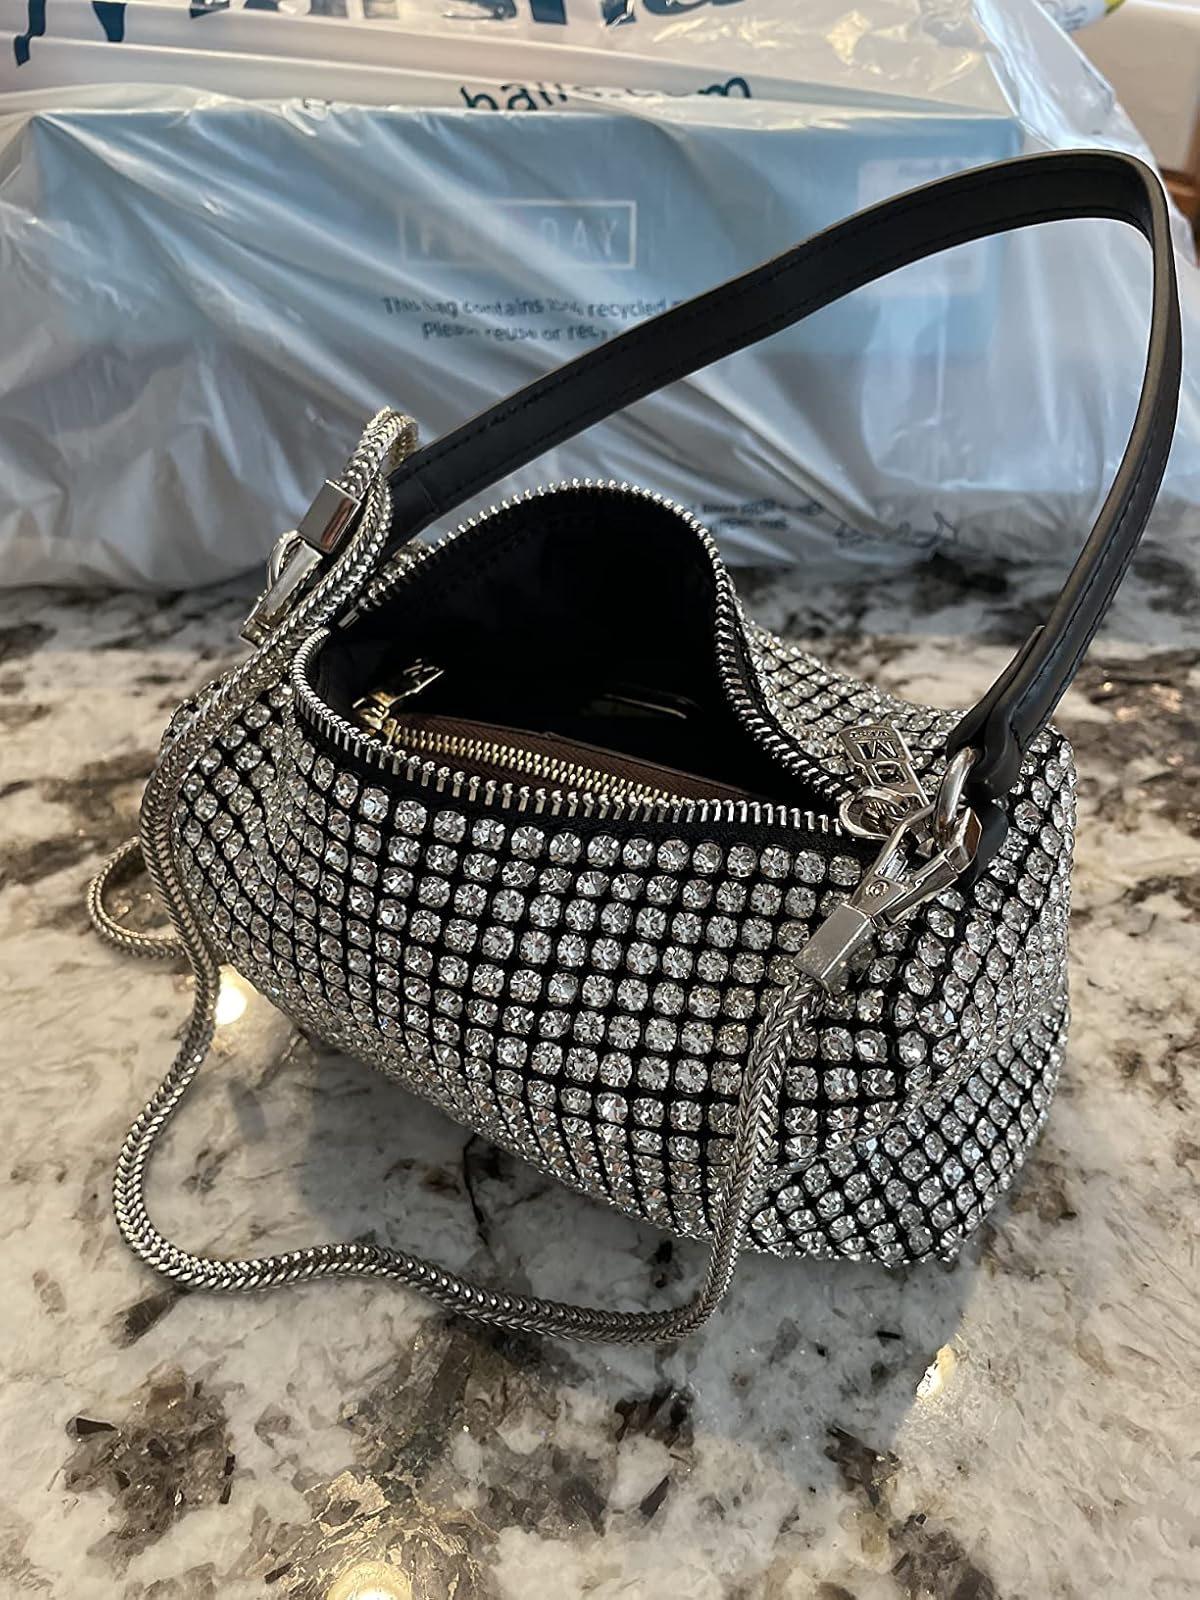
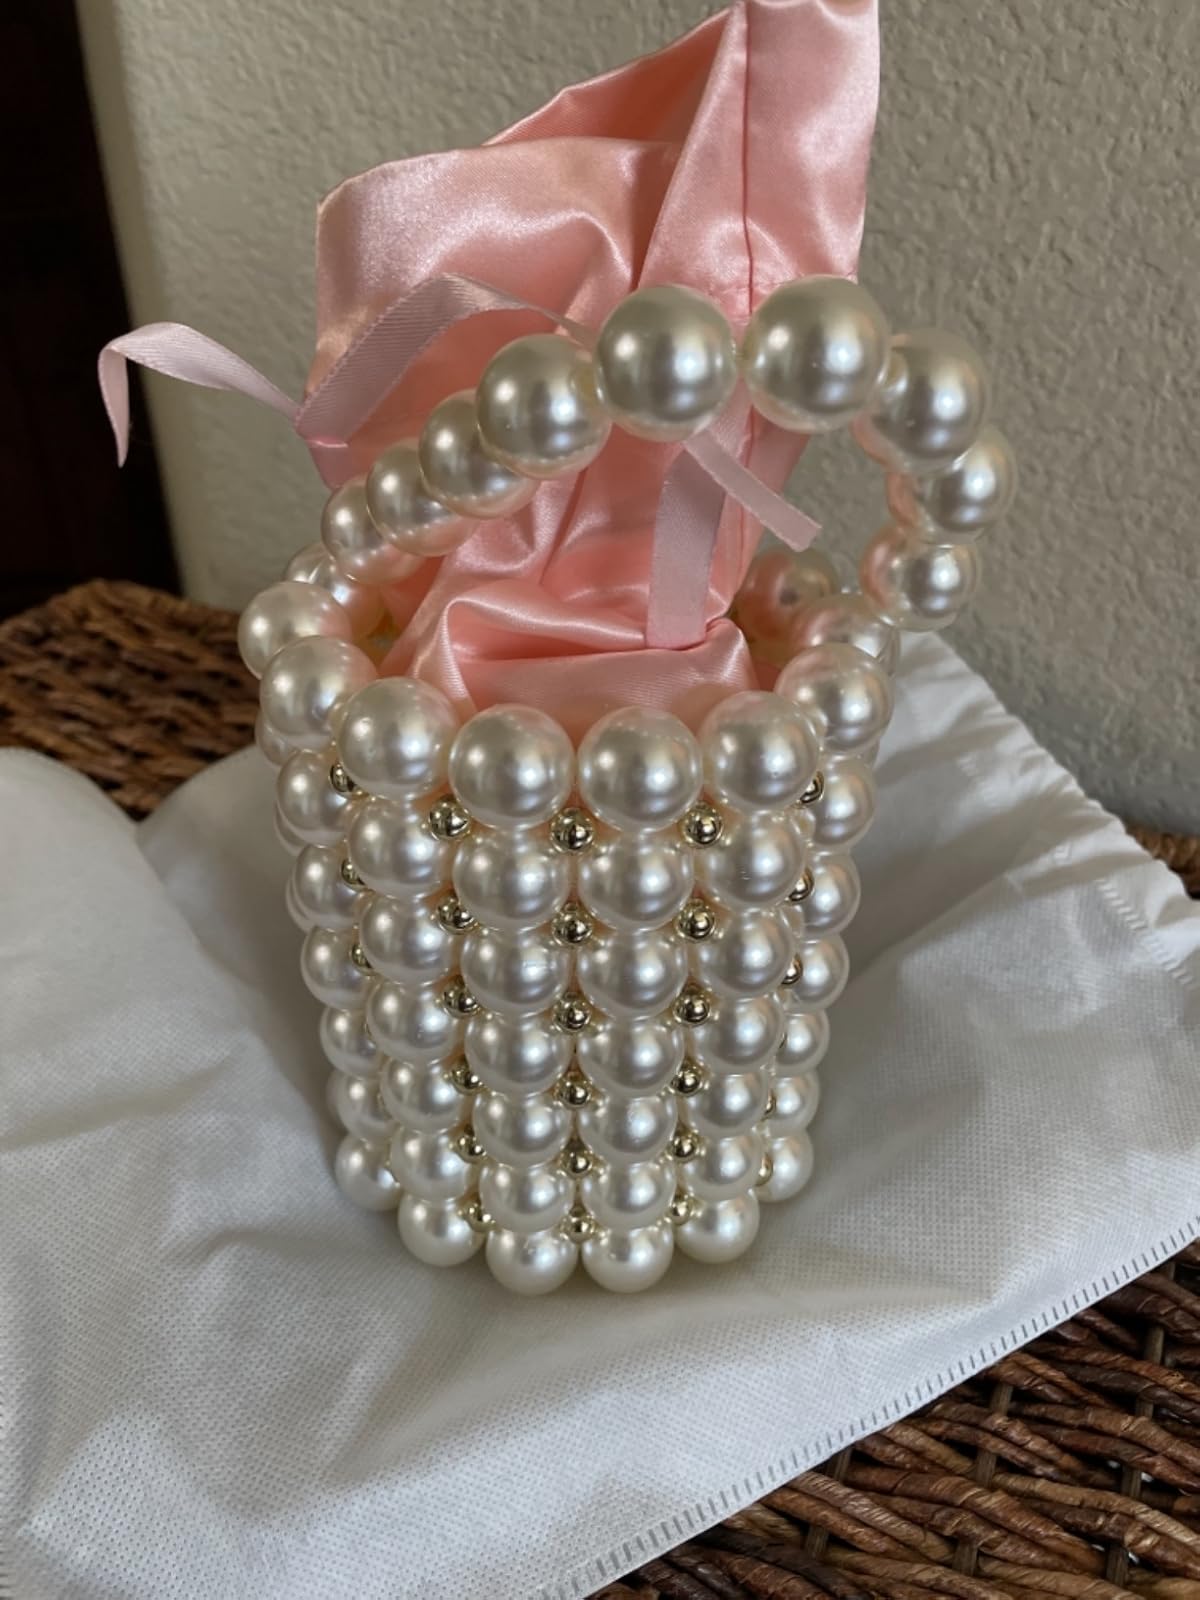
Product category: accessories_handbag
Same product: no